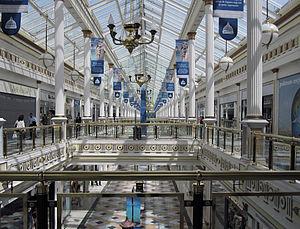
Plaza Norte 2 est un centre commercial situé dans la commune de San Sebastián de los Reyes, à une vingtaine de kilomètres au nord de Madrid.